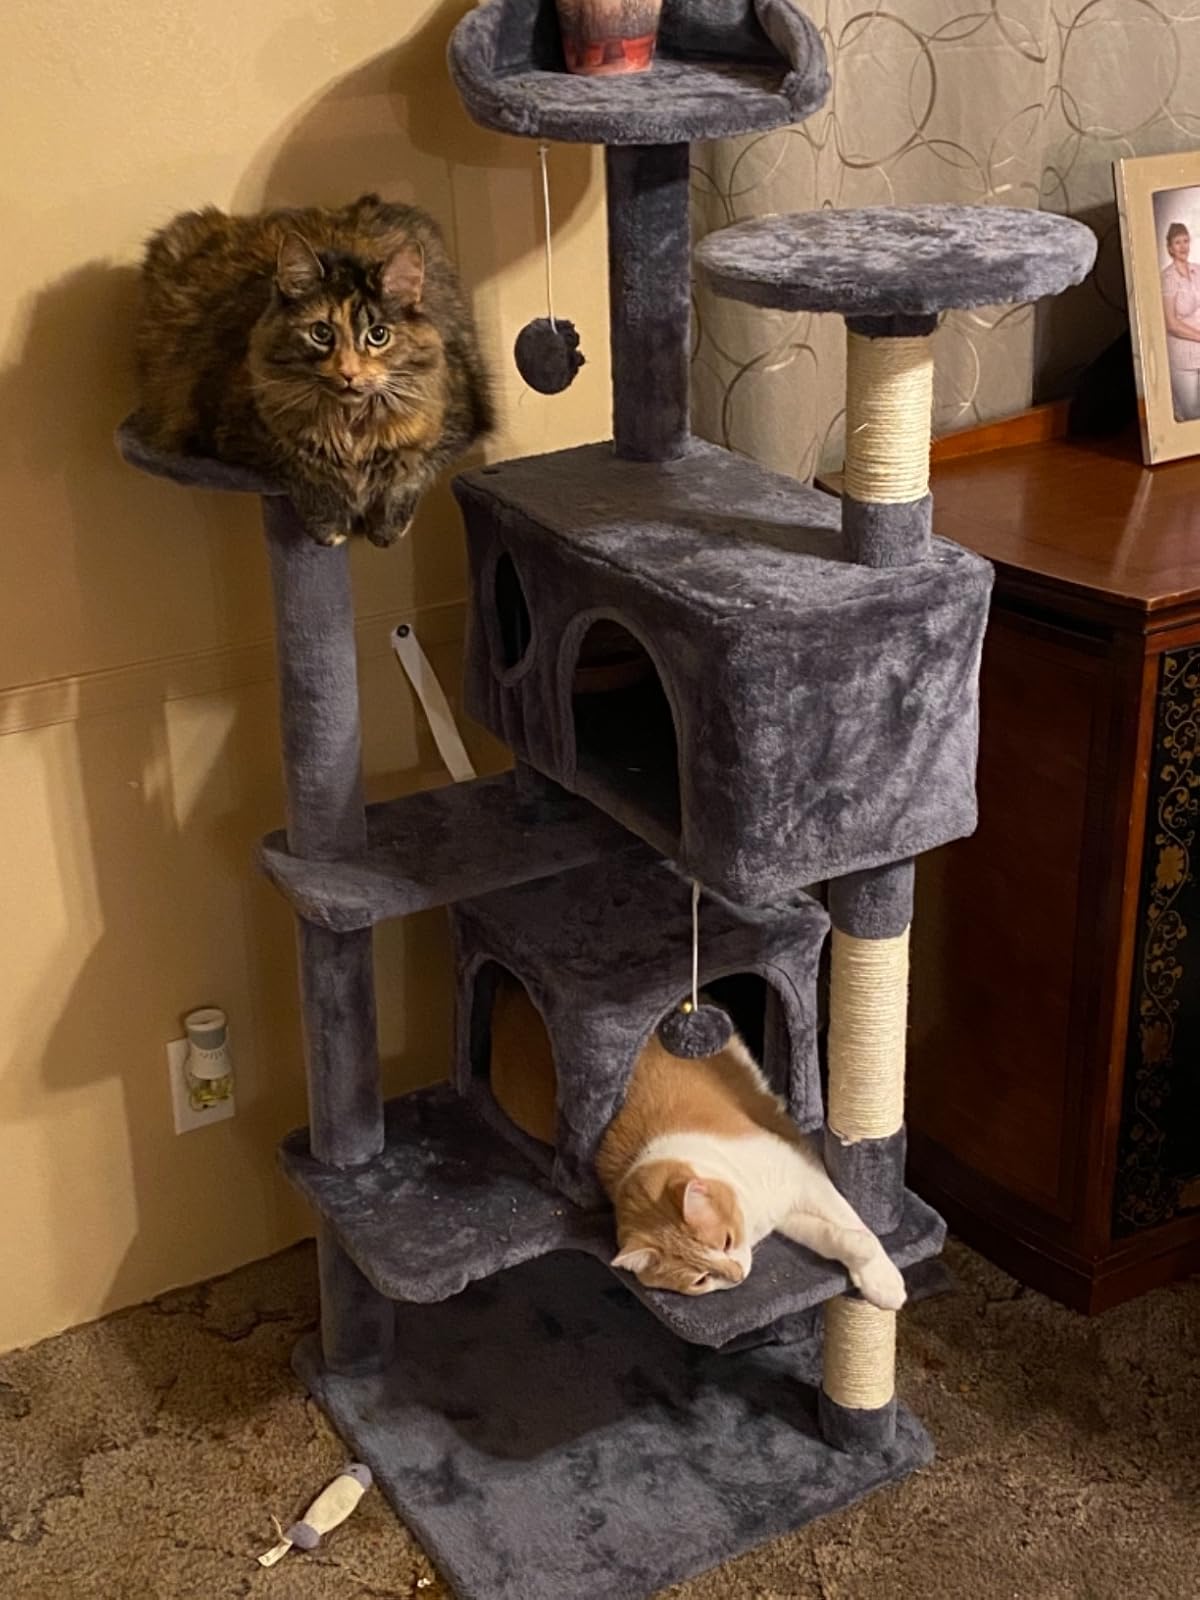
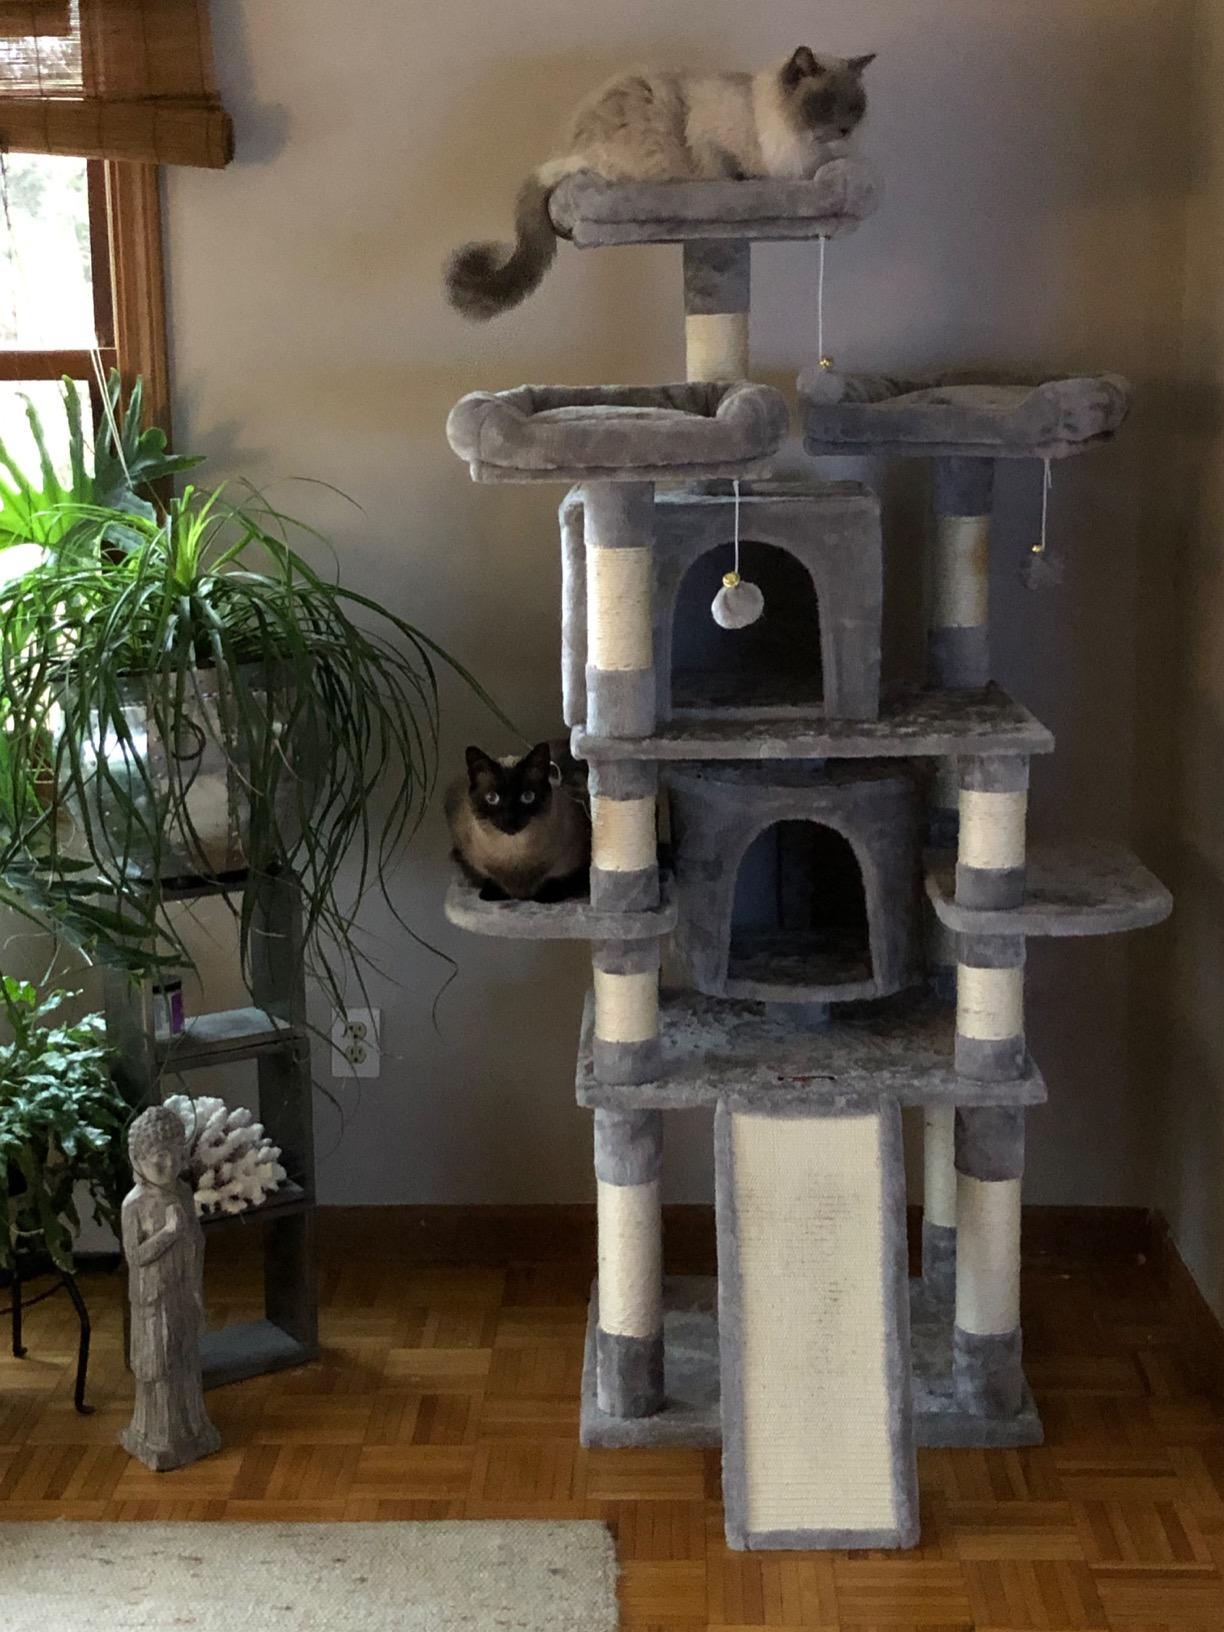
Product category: items_cat tree
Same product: no